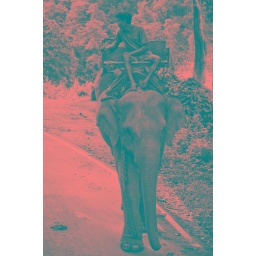
Paseo en elefante por la selva de Chiang Mai (Tailandia).@ Walking through the forest elephant in Chiang Mai (Thailand)